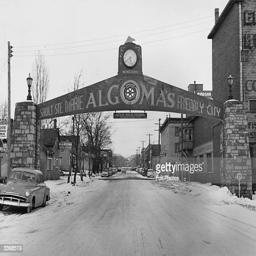
snow covers the street under a gateway welcoming visitors to the city